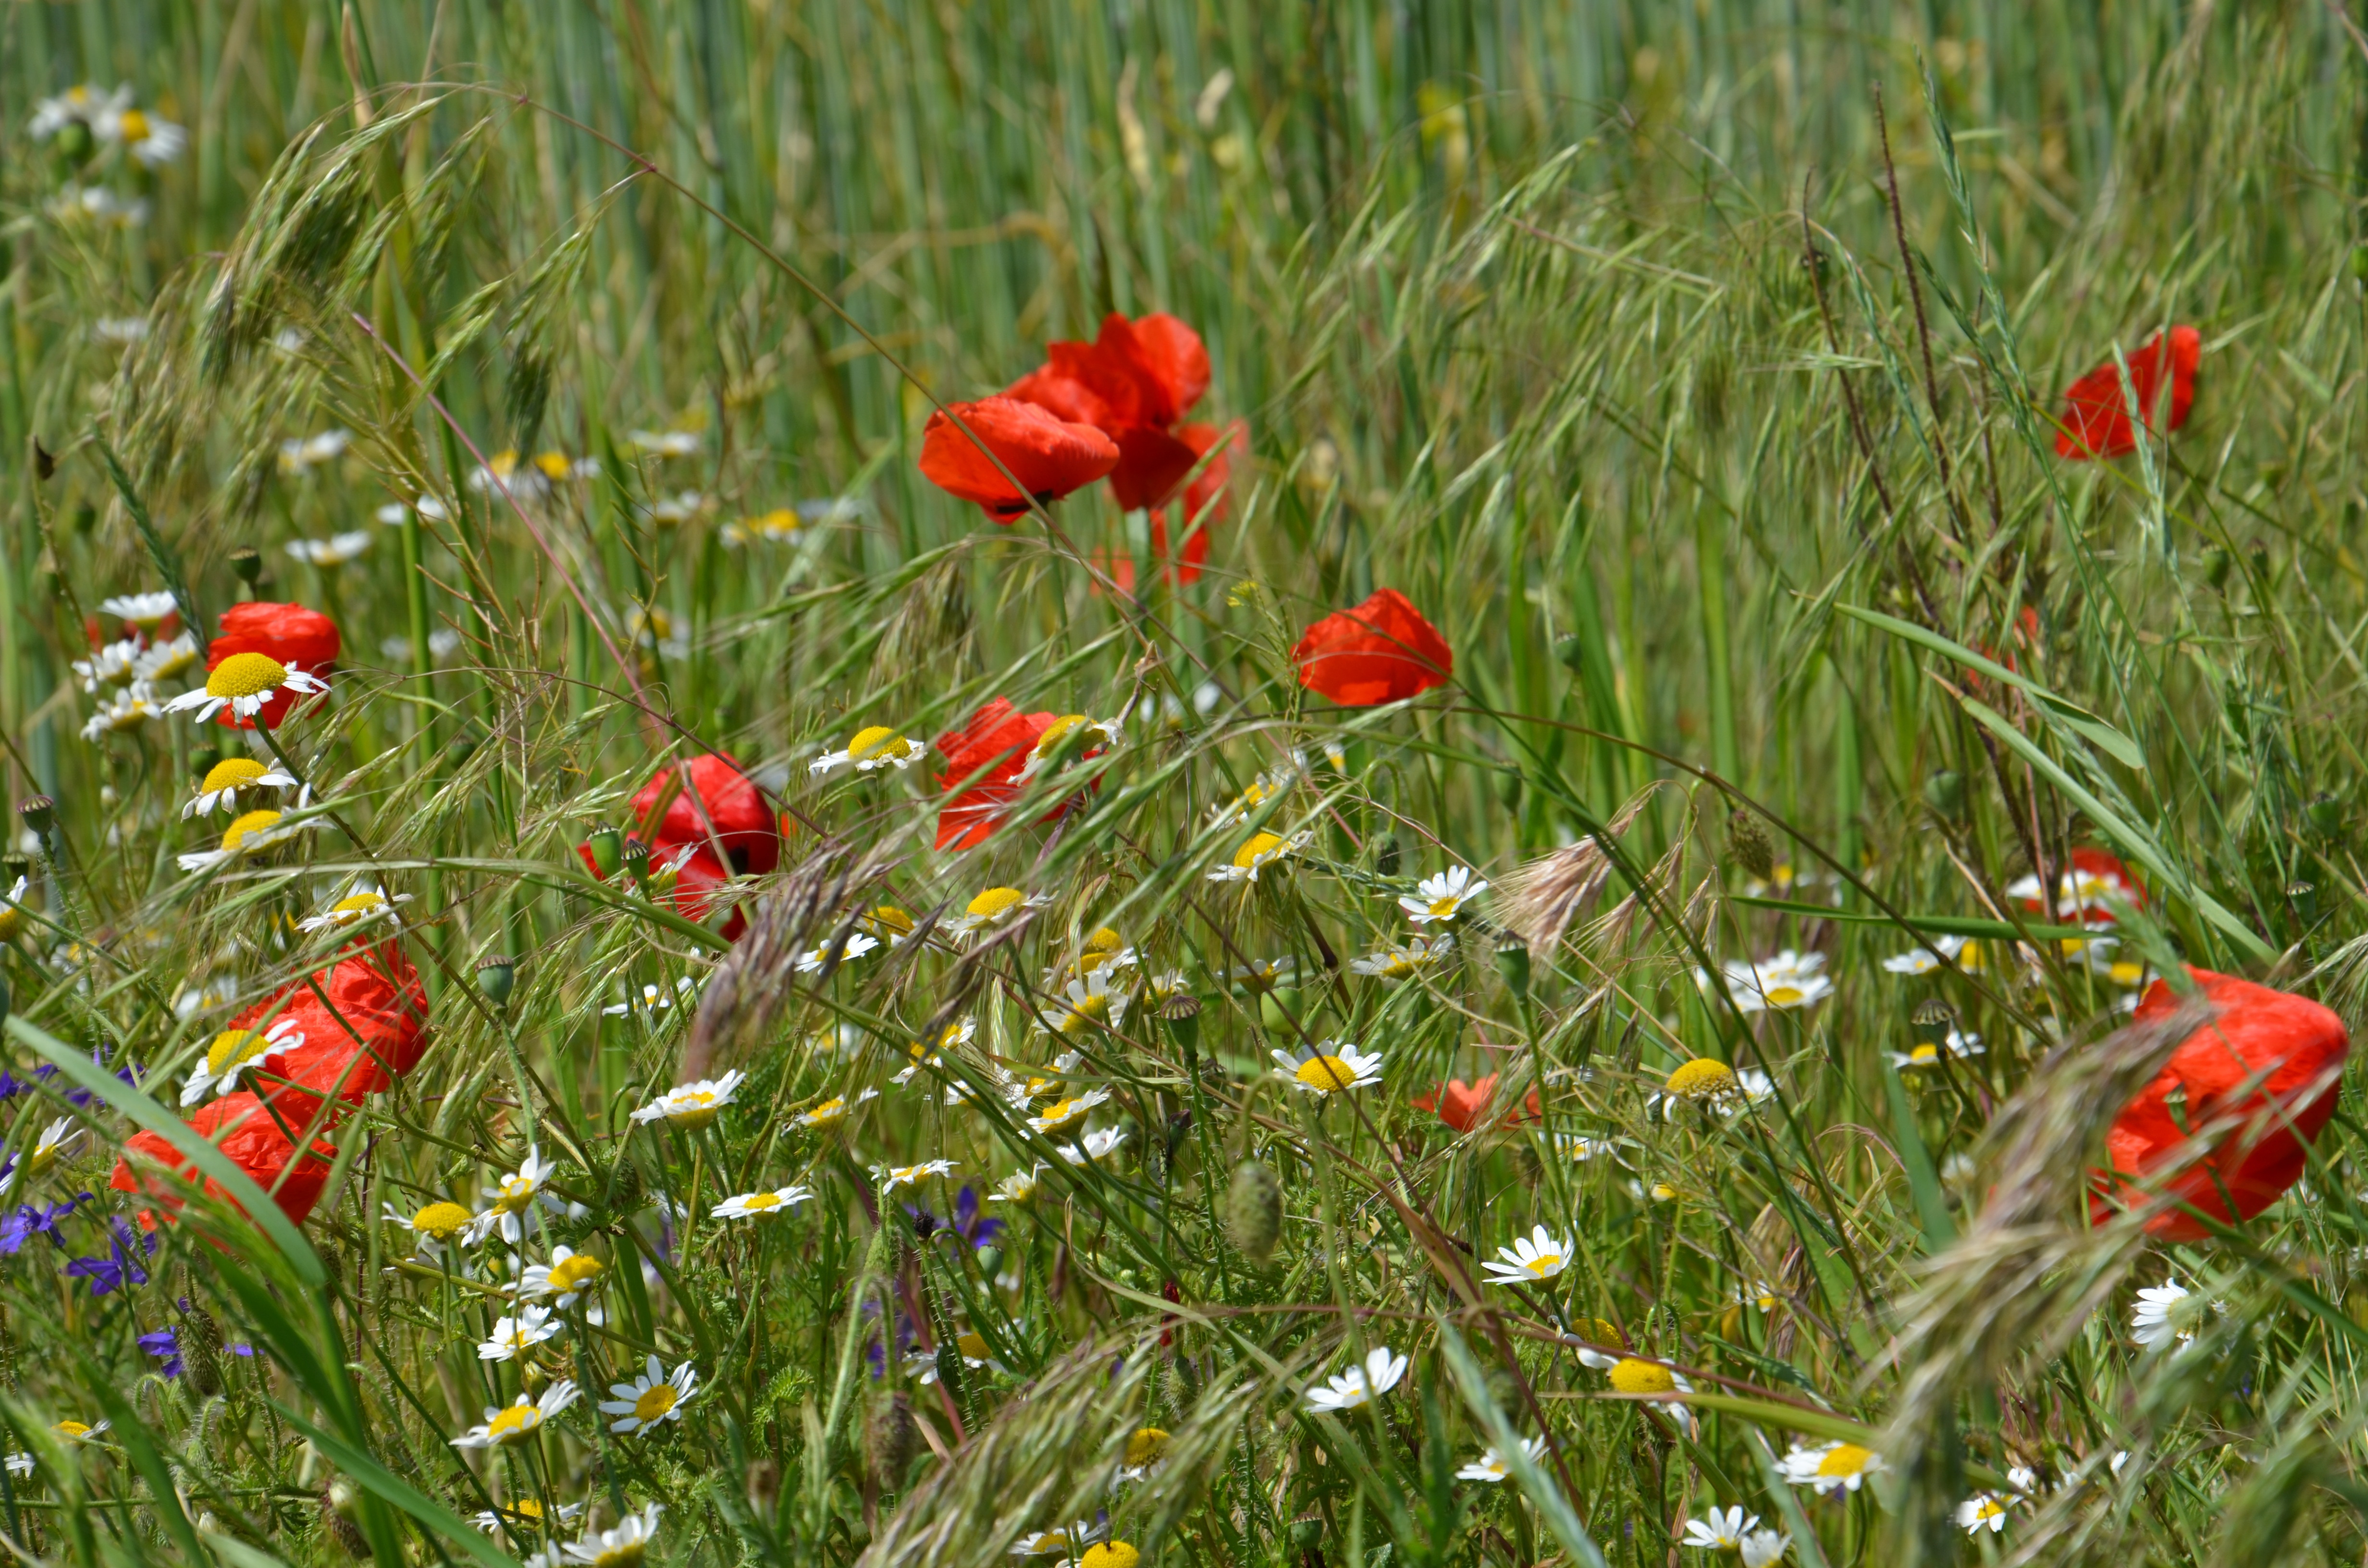
nature, grass, plant, field, lawn, meadow, prairie, flower, wind, daisy, green, botany, garden, flora, wildflower, grassland, poppy, habitat, coquelicot, flowering plant, natural environment, grass family, land plant